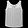
Label: Shirt